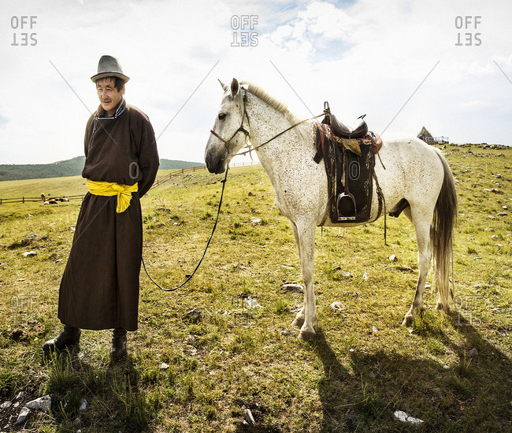
man with a horse standing in a steppe